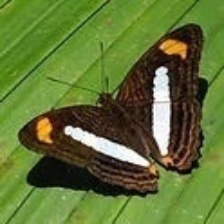
Species: Iphiclus sister